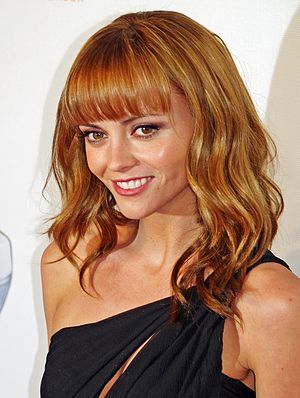
Christina Ricci
Christina Ricci
Christina Ricci er en amerikansk skuespiller. Hun er det yngste barn ud af fire. Hendes far er advokat og hendes mor er ejendomsmægler.